Stone circles (Hong Kong)

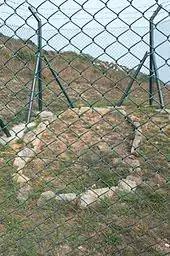
Fau Lau Stone Circle

Stone circles can be found in Hong Kong, as the area is rich in Neolithic and Bronze Age artifacts.